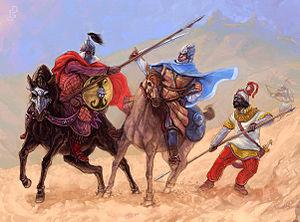
Une scène d'embuscade dans la région du Harondor
Le Gondor est un royaume fictif du légendaire de l'écrivain britannique J. R. R. Tolkien. Il est décrit comme le plus grand royaume des Hommes à l'ouest de la Terre du Milieu à la fin du Troisième Âge. Le troisième volume du roman Le Seigneur des anneaux, Le Retour du roi, raconte les événements survenus en Gondor pendant la guerre de l'Anneau, suivis par la restauration du royaume. Les appendices du roman éclairent l'histoire antérieure et postérieure du royaume.
Les Orientais sont dans l'univers fictif de l'écrivain britannique J. R. R. Tolkien un groupe de peuplades humaines de la Terre du Milieu. Originaires de la région de Rhûn, située dans l'est de la Terre du Milieu, ils furent alliés et tributaires de Morgoth, puis de son successeur Sauron. Ils attaquèrent régulièrement le Gondor au cours du Troisième Âge, en particulier lors de la guerre de l'Anneau. Plus généralement, le terme d'Orientaux s'applique à tous les peuples humains qui ne sont ni des Drúedain ni des Edain.